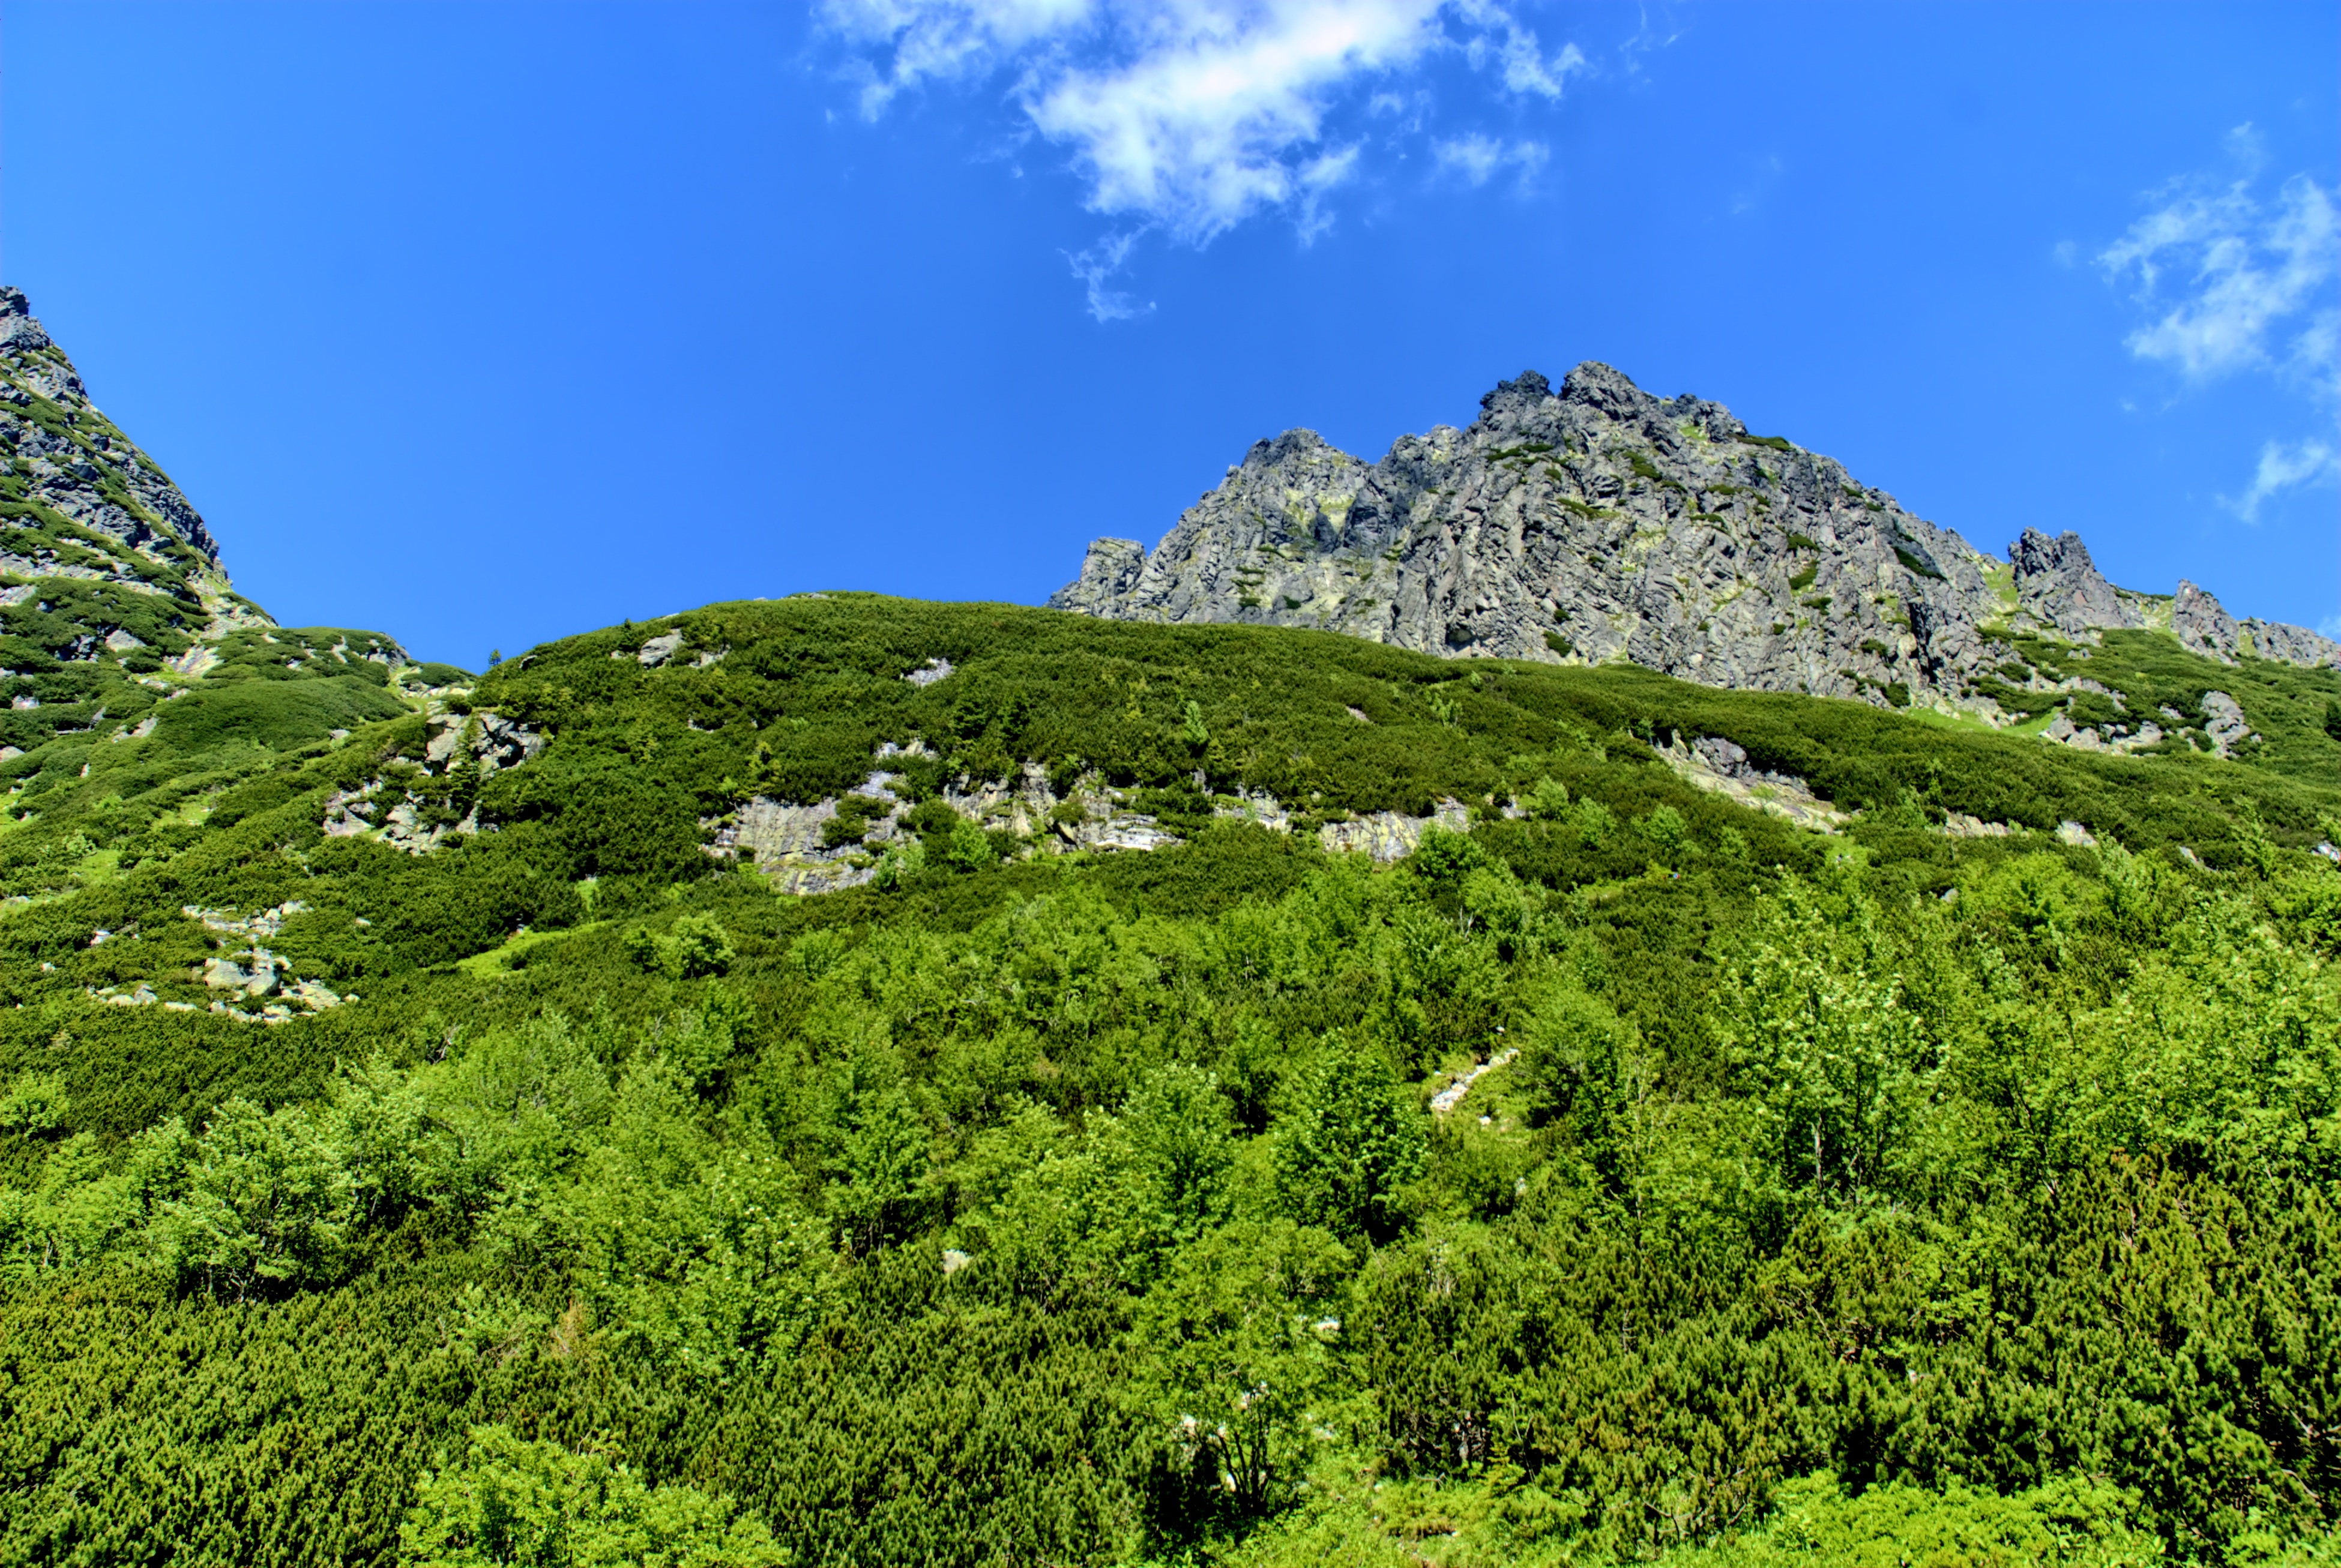
landscape, tree, nature, forest, wilderness, mountain, sky, meadow, hill, flower, view, valley, mountain range, green, jungle, park, national park, ridge, top view, mountains, alps, grassland, vegetation, rainforest, plateau, habitat, ecosystem, tatry, slovakia, landform, mountain pass, biome, natural environment, geographical feature, mountainous landforms, lamb summit